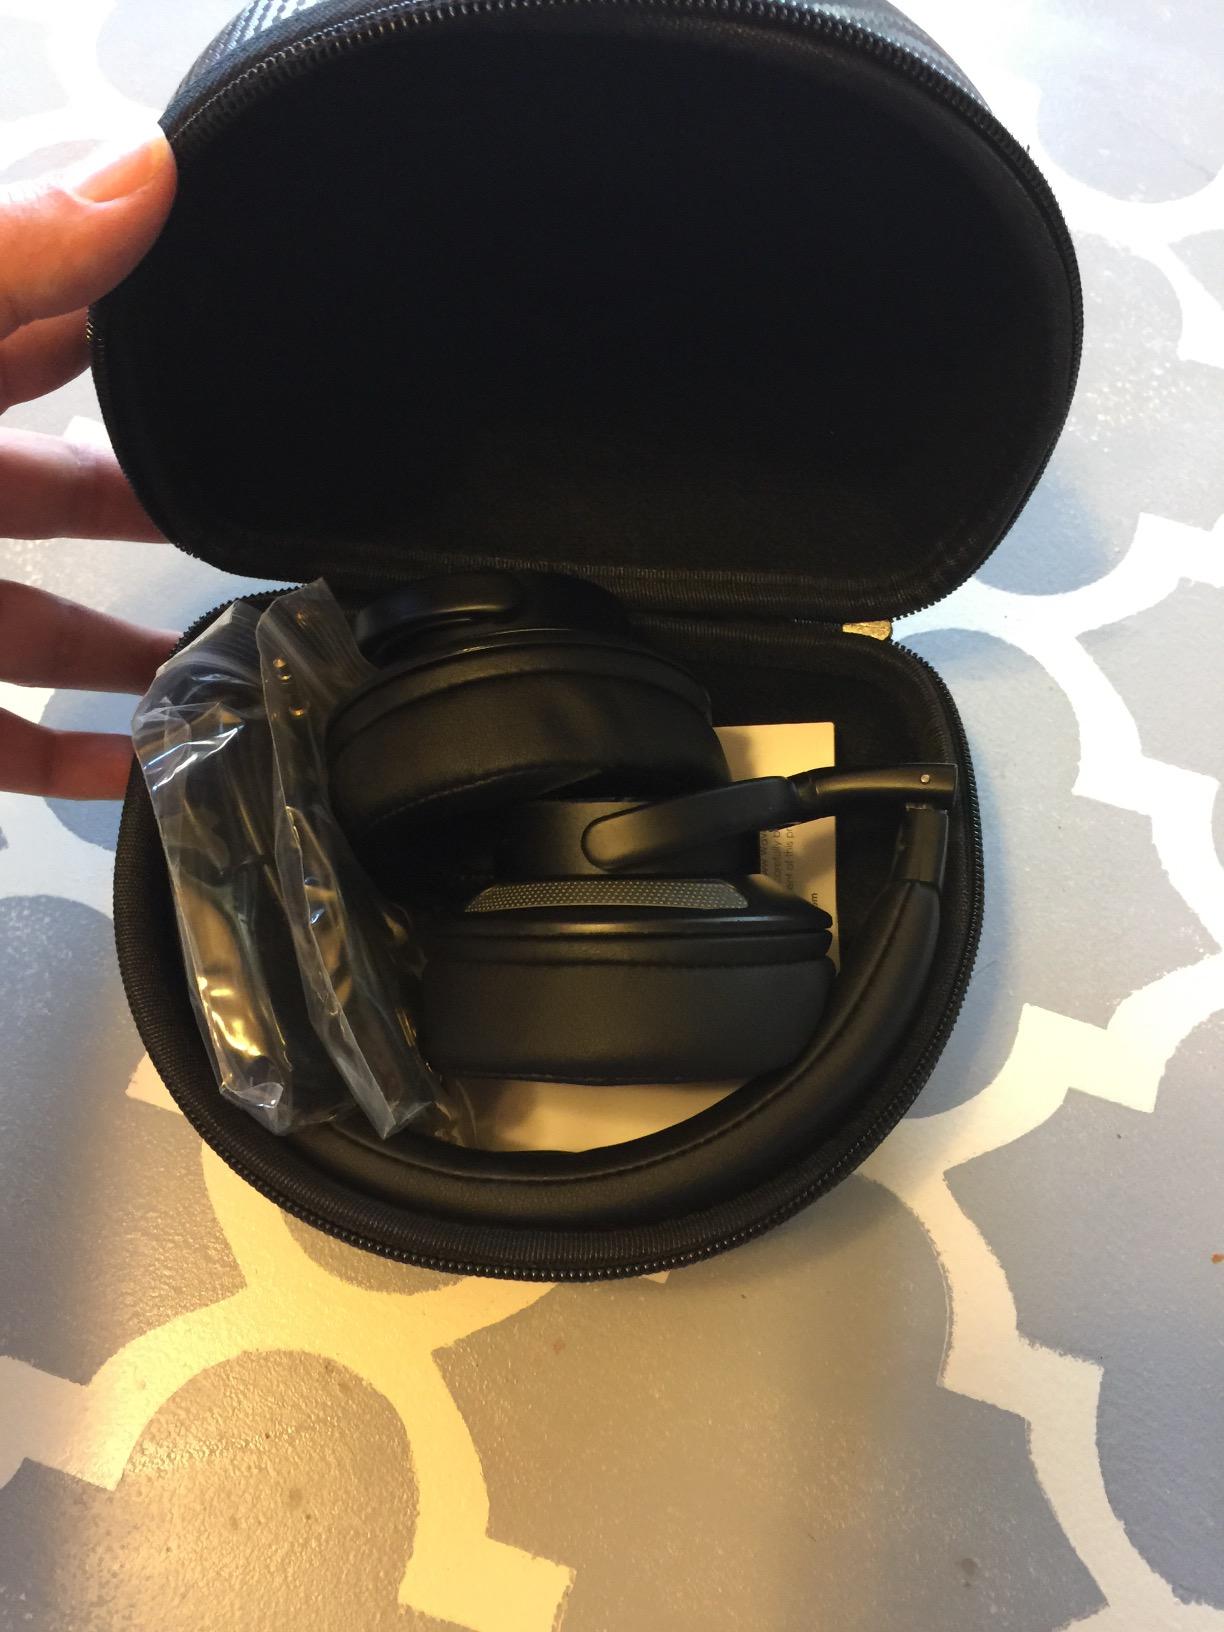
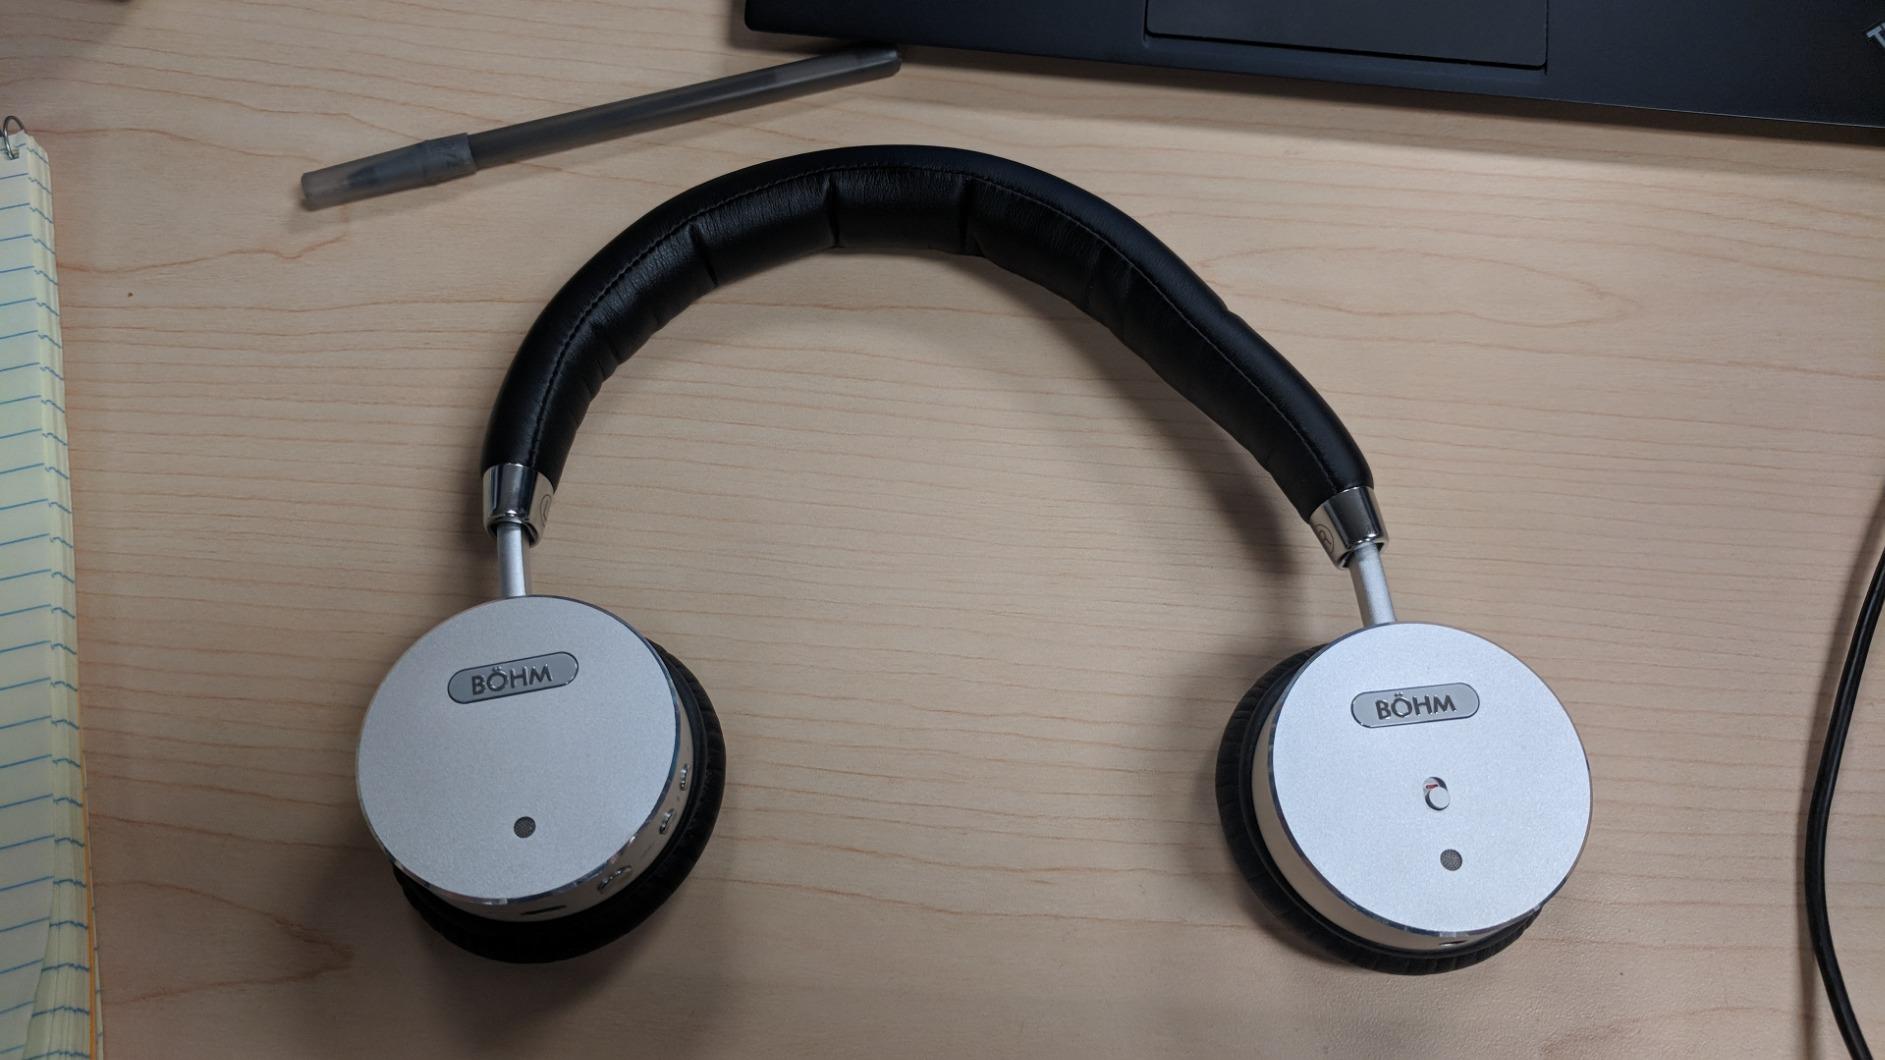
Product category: headphones
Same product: no